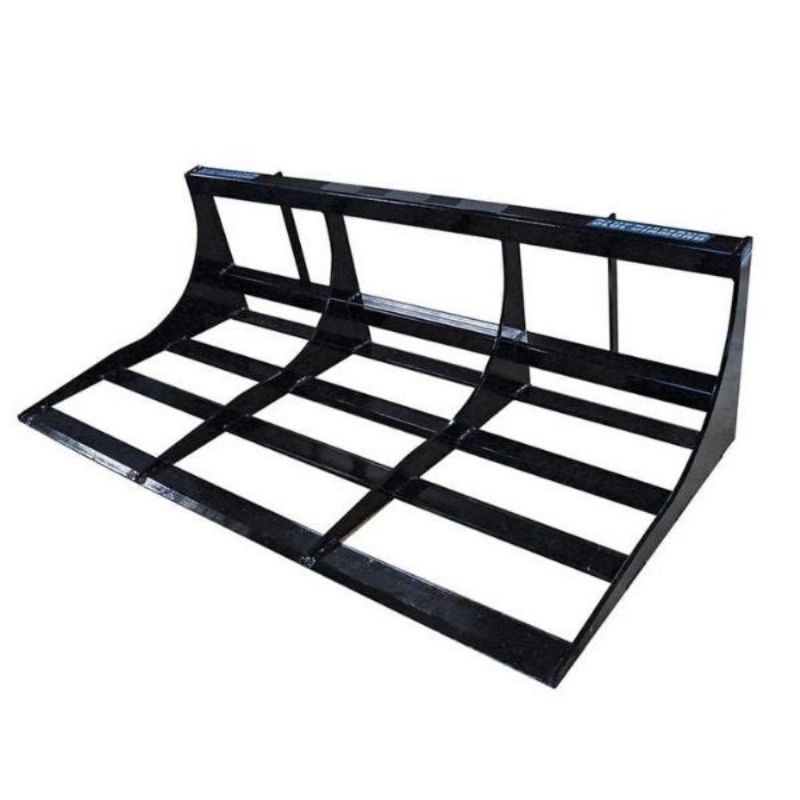
Land Plane | Blue Diamond
Blue Diamonds Land Plane - Get A Fine Finish Easily knock down high spots and fill in low areas with Blue diamonds land plane. This attachment comes standard with a universal quick attach to fit your skid steer. Choose between a 72” and 84” wide land plane to ensure your wheel base is does not interfere with your perfectly flat finish. A Great Grading Tool & More Blue Diamond’s Land Plane comes with four cutting blades to evenly cut the earth down in high spots while filling low spots at the same time. The blades are set to work in both forward and reverse, making it perfect to work on dirt and gravel. Why spend thousands on an expensive grading tool, when the land plane can get the job done faster and cheaper? Works Great For Sod Removal Getting under the sod and lifting it up can be difficult without the right attachment. Many of our customers have reported that Blue Diamonds Land Planer works great as a sod removal attachment, giving you even more versatility. Why We Recommend Blue Diamonds Land Planer This attachment works in forward and reverse, cutting down the time spent on a job Having four cutting blades, you’ll very quickly knock the high spots down while filling in the low spots. This land planer works great for sod removal and trail levelling, giving you added versatility. Multiple sizes to choose from ensure your wheel base is covered. Built in America with top quality material and labour. We will ship it for free to your door. WATCH THE LAND PLANE ATTACHMENT IN ACTION! Contact Us Today To Learn More Want to know more about Blue Diamond’s Land Plane? Use the live chat on the bottom right of your screen now, or call us 1-866-990-7543 today to speak to our sales team.
Brand: Blue Diamond
Category: Business & Industrial > Heavy Machinery > Motor Graders